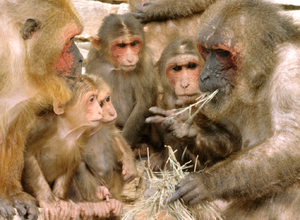
Le macaque à face rouge ou macaque brun est un singe catarhinien de la famille de cercopithécidés.
Voici une liste d'espèces mammifères signalées au Tibet. Il y a 210 espèces de mammifères au Tibet, dont certaines sont en danger critique d'extinction, certaines sont en danger, certaines sont vulnérables, et certaines sont quasi menacées.
Voici la liste des espèces mammifères signalées en Chine. Il y a 495 espèces de mammifères en Chine, dont 13 sont en danger critique d'extinction, 24 sont en danger, 47 sont vulnérables, et 7 sont quasi menacées. Trois des espèces listées pour la Chine sont considérées comme éteintes.
La mastication est l'action de broyer les aliments avec les dents de manière à en favoriser la déglutition et la digestion. Ce phénomène fait appel aux muscles de la mâchoire.